Seta Station (Shiga)

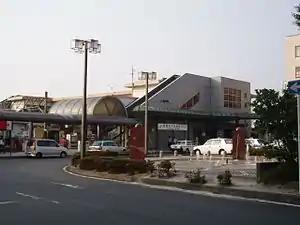
Seta Station, July 2005

is a passenger railway station located in the city of Ōtsu, Shiga Prefecture, Japan, operated by the West Japan Railway Company (JR West).